Saturnin Allagbé

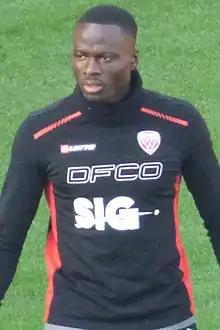
Allagbé playing for Dijon in 2021

Owolabi Franck Saturnin Allagbé Kassifa (born 22 November 1993) is a Beninese professional footballer who plays as a goalkeeper for Bulgarian First League club Botev Vratsa and the Benin national team.